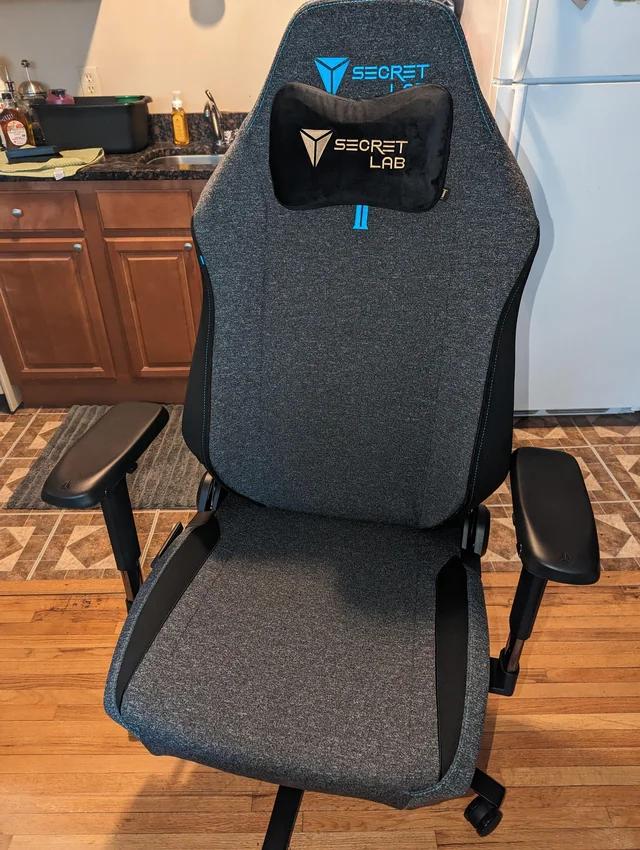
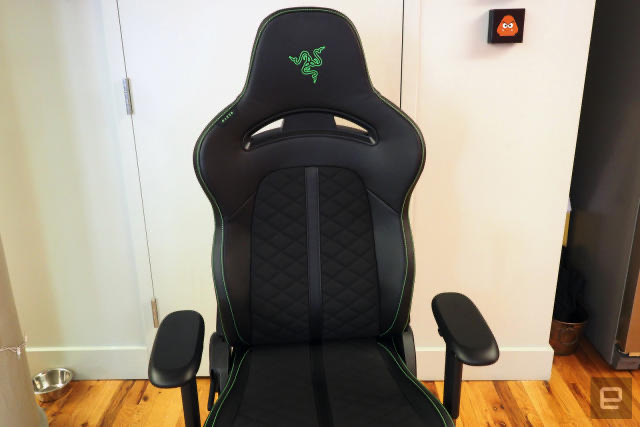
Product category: items_chair
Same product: no